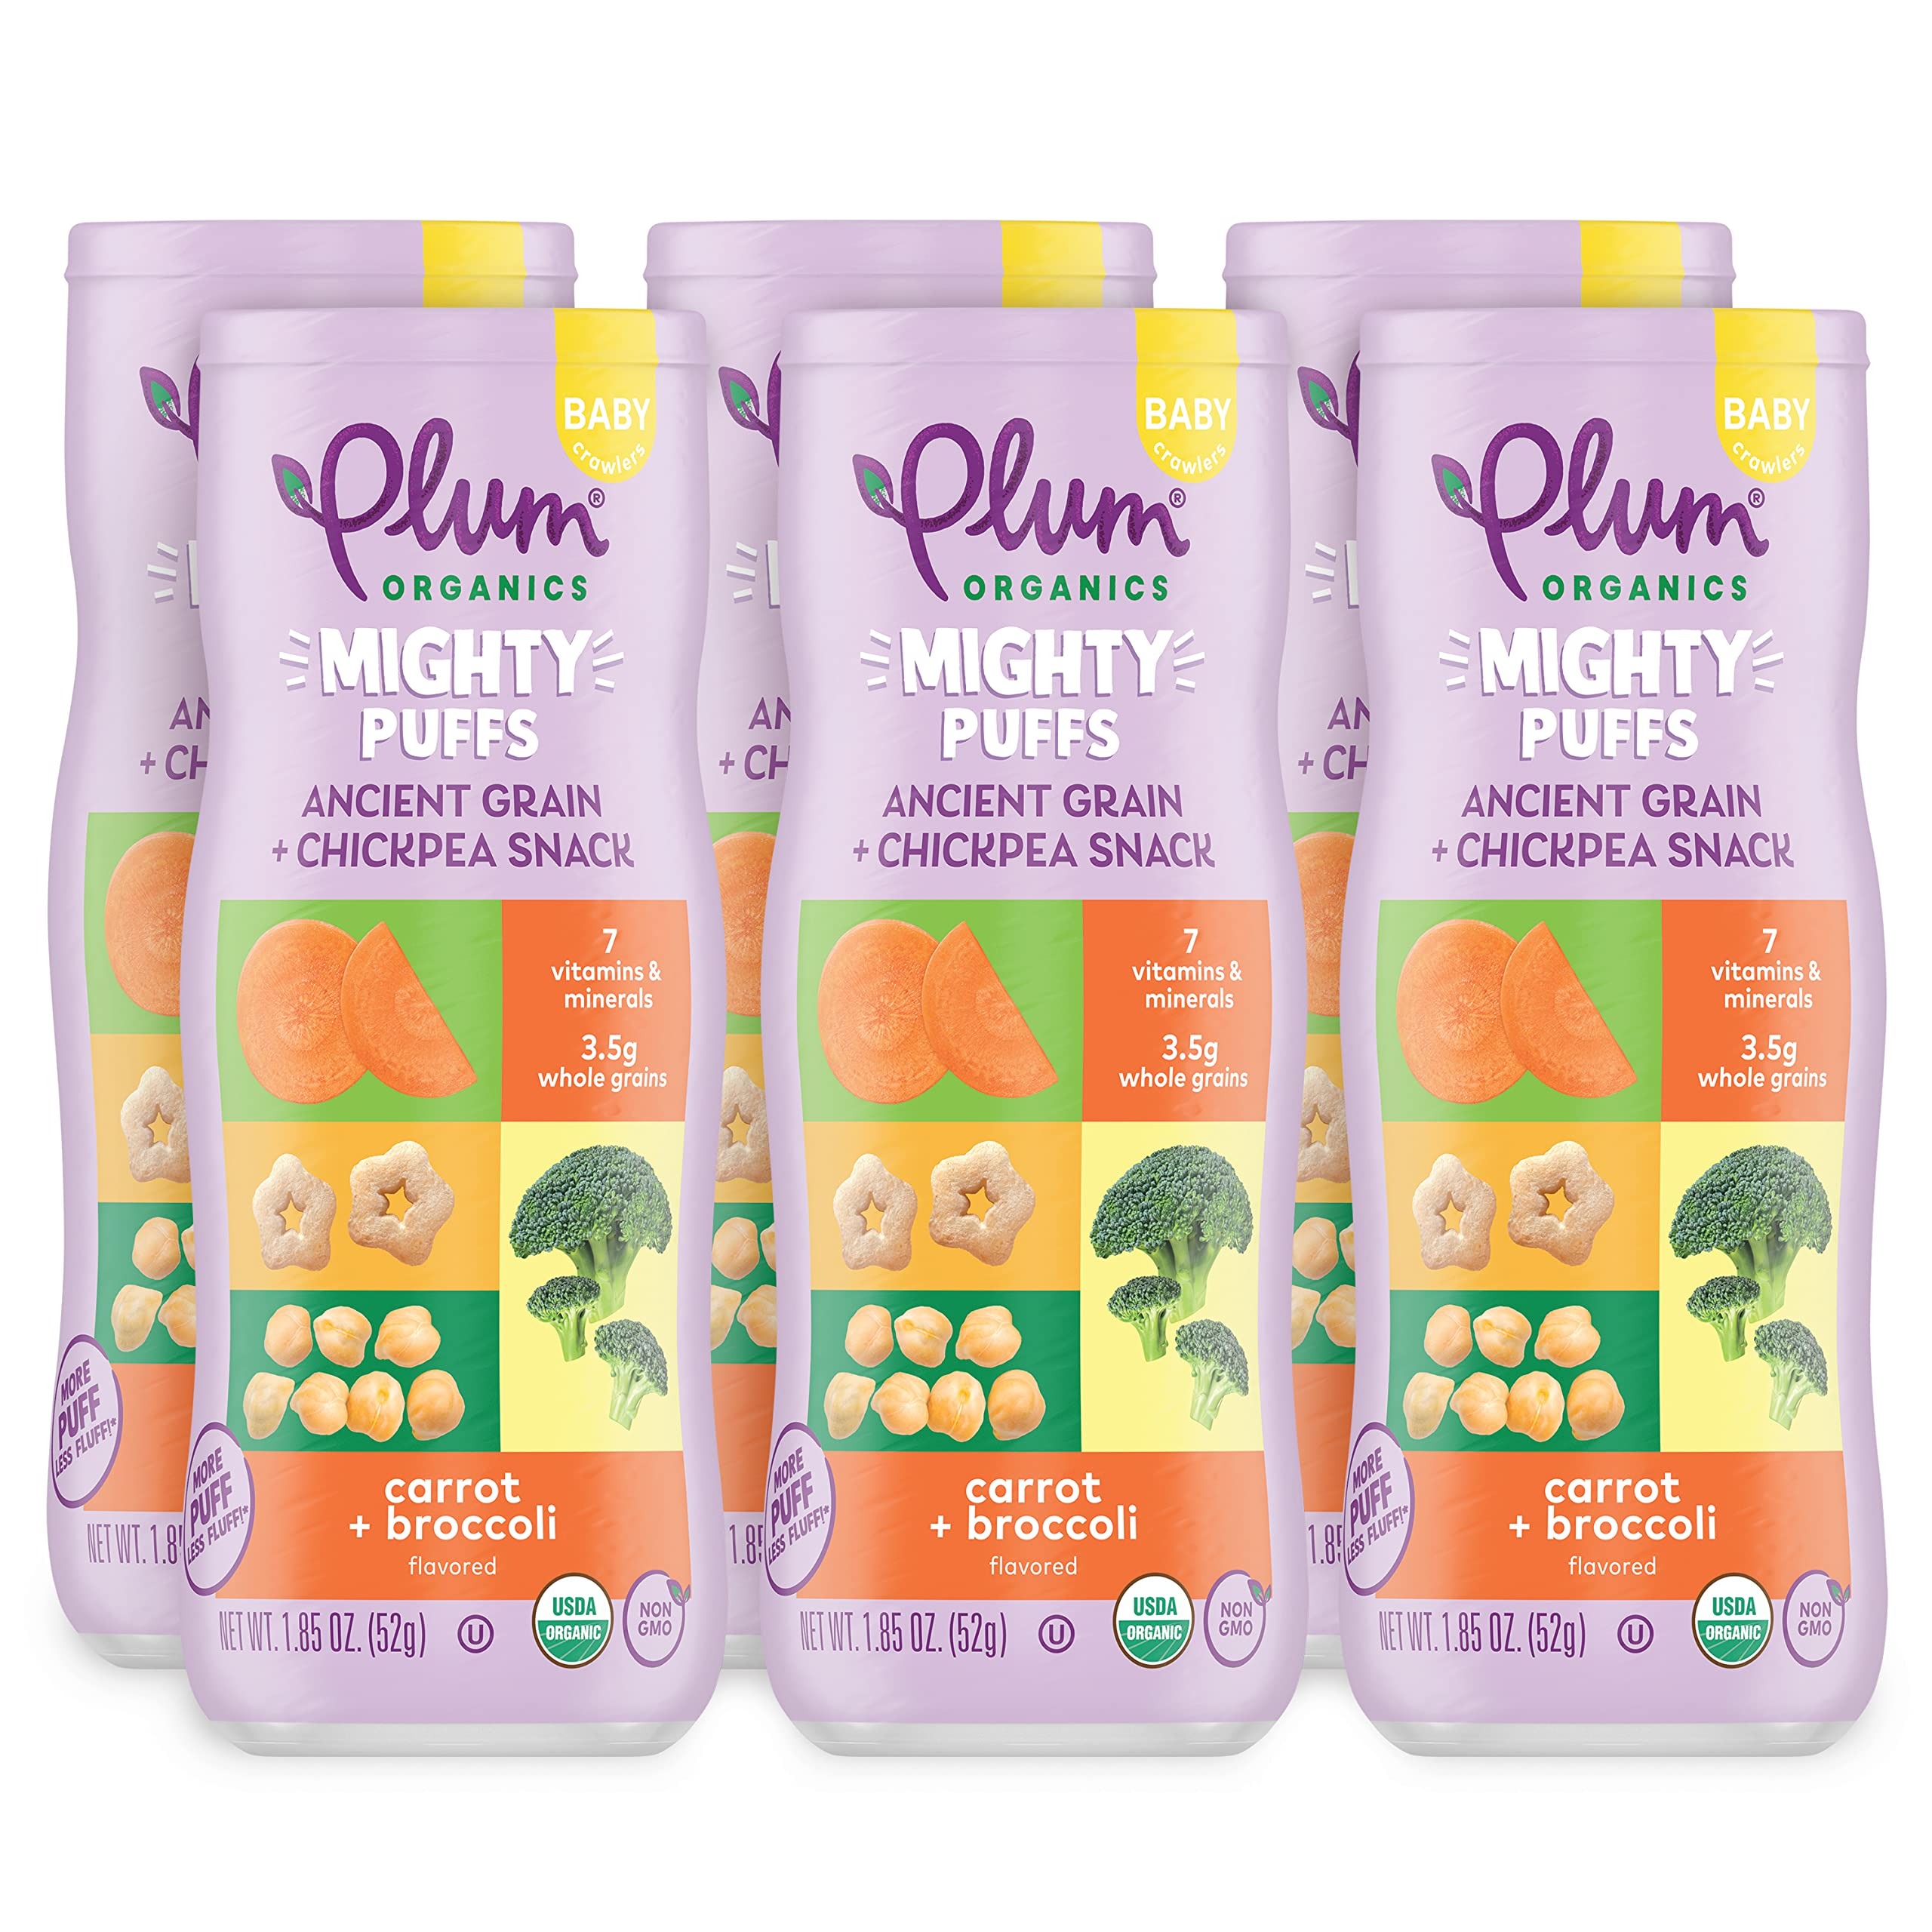
Item Name: Plum Organics Mighty Puffs Organic Baby Food - Carrot and Broccoli - 1.85 oz Canister (Pack of 6) - Ancient Grains and Chickpea Snacks
Bullet Point 1: PLUM BABY FOOD: Organic baby food for baby crawlers and older; Perfect on the go snacks for kids
Bullet Point 2: MADE WITH NATURAL FLAVORS: Contains sorghum flour, organic chickpea flour, organic cane sugar, organic carrot powder, organic broccoli powder, and mixed tocopherols (Vitamin E) for freshness
Bullet Point 3: ORGANIC BABY SNACKS: USDA Organic Certified and Non-GMO; 3.5 grams of whole grains per serving
Bullet Point 4: CONVENIENT BABY PUFFS: Plum Organics Mighty Puffs Baby Snacks are also available in other flavors
Bullet Point 5: INCLUDES: 6 canisters of Carrot and Broccoli baby snacks
Value: 11.1
Unit: Ounce

Price: 4.72